Cray Y-MP

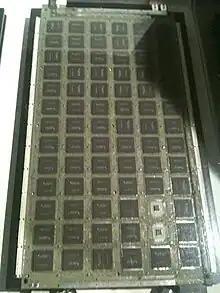
Y-MP M90 board at the National Cryptologic Museum

The Y-MP EL came in a cabinet much smaller than the traditional room-filling Cray 2010×1270×810 mm (height × width × depth) and 635 kg in weight—and could be powered from regular mains power.